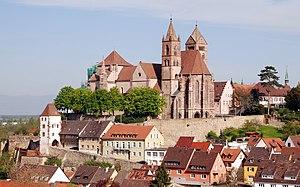
Vue générale sur la cathédrale de Breisach, en Allemagne, prise depuis le mont Eckartsberg.